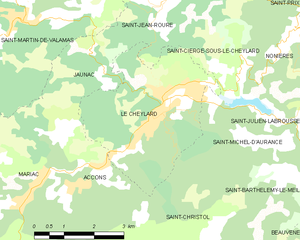
Carte des communes françaises: Le Cheylard